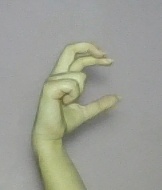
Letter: thal